Columbus Division of Police

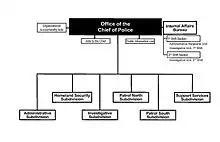
CPD 2015 Organization Chart

Deputy Chief Elrico Alli supervises the Patrol North Subdivision while Deputy Chief Kelly Weiner supervises the Patrol South Subdivision. There are six Patrol Zones that cover all geographical areas of the city. These zones are further divided into twenty precincts. The two Subdivisions are the largest by staffing within the Division. Uniformed Patrol Officers handle dispatched calls for service from residents and patrol the incorporated area.